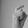
ASL letter: X